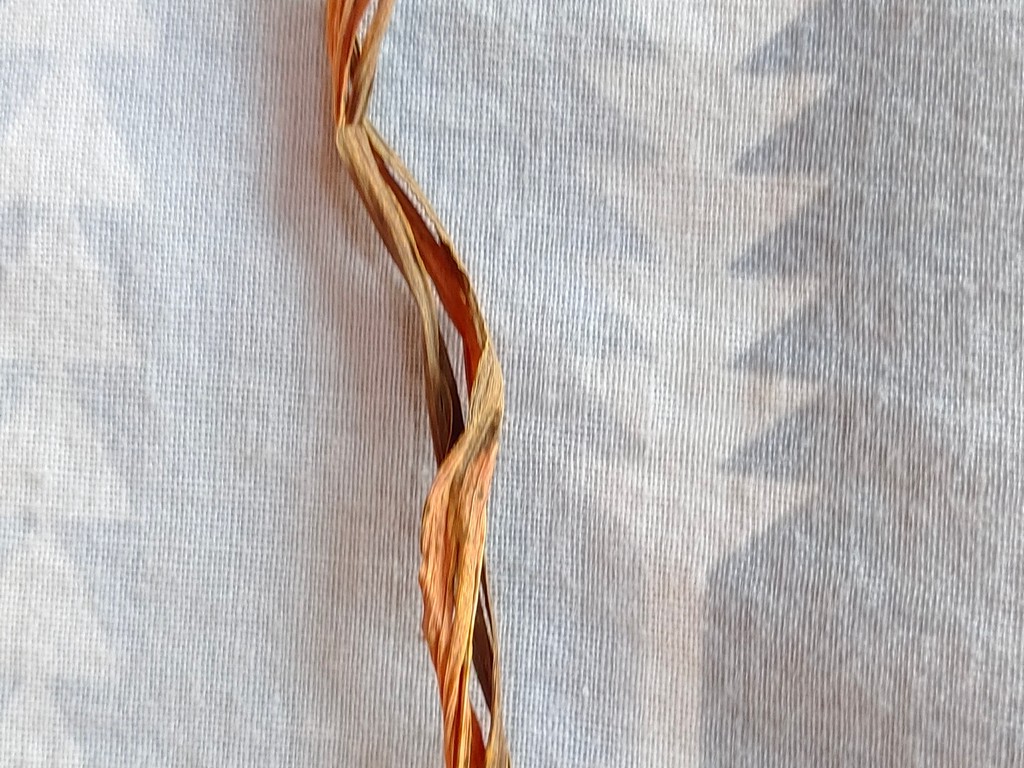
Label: Dried